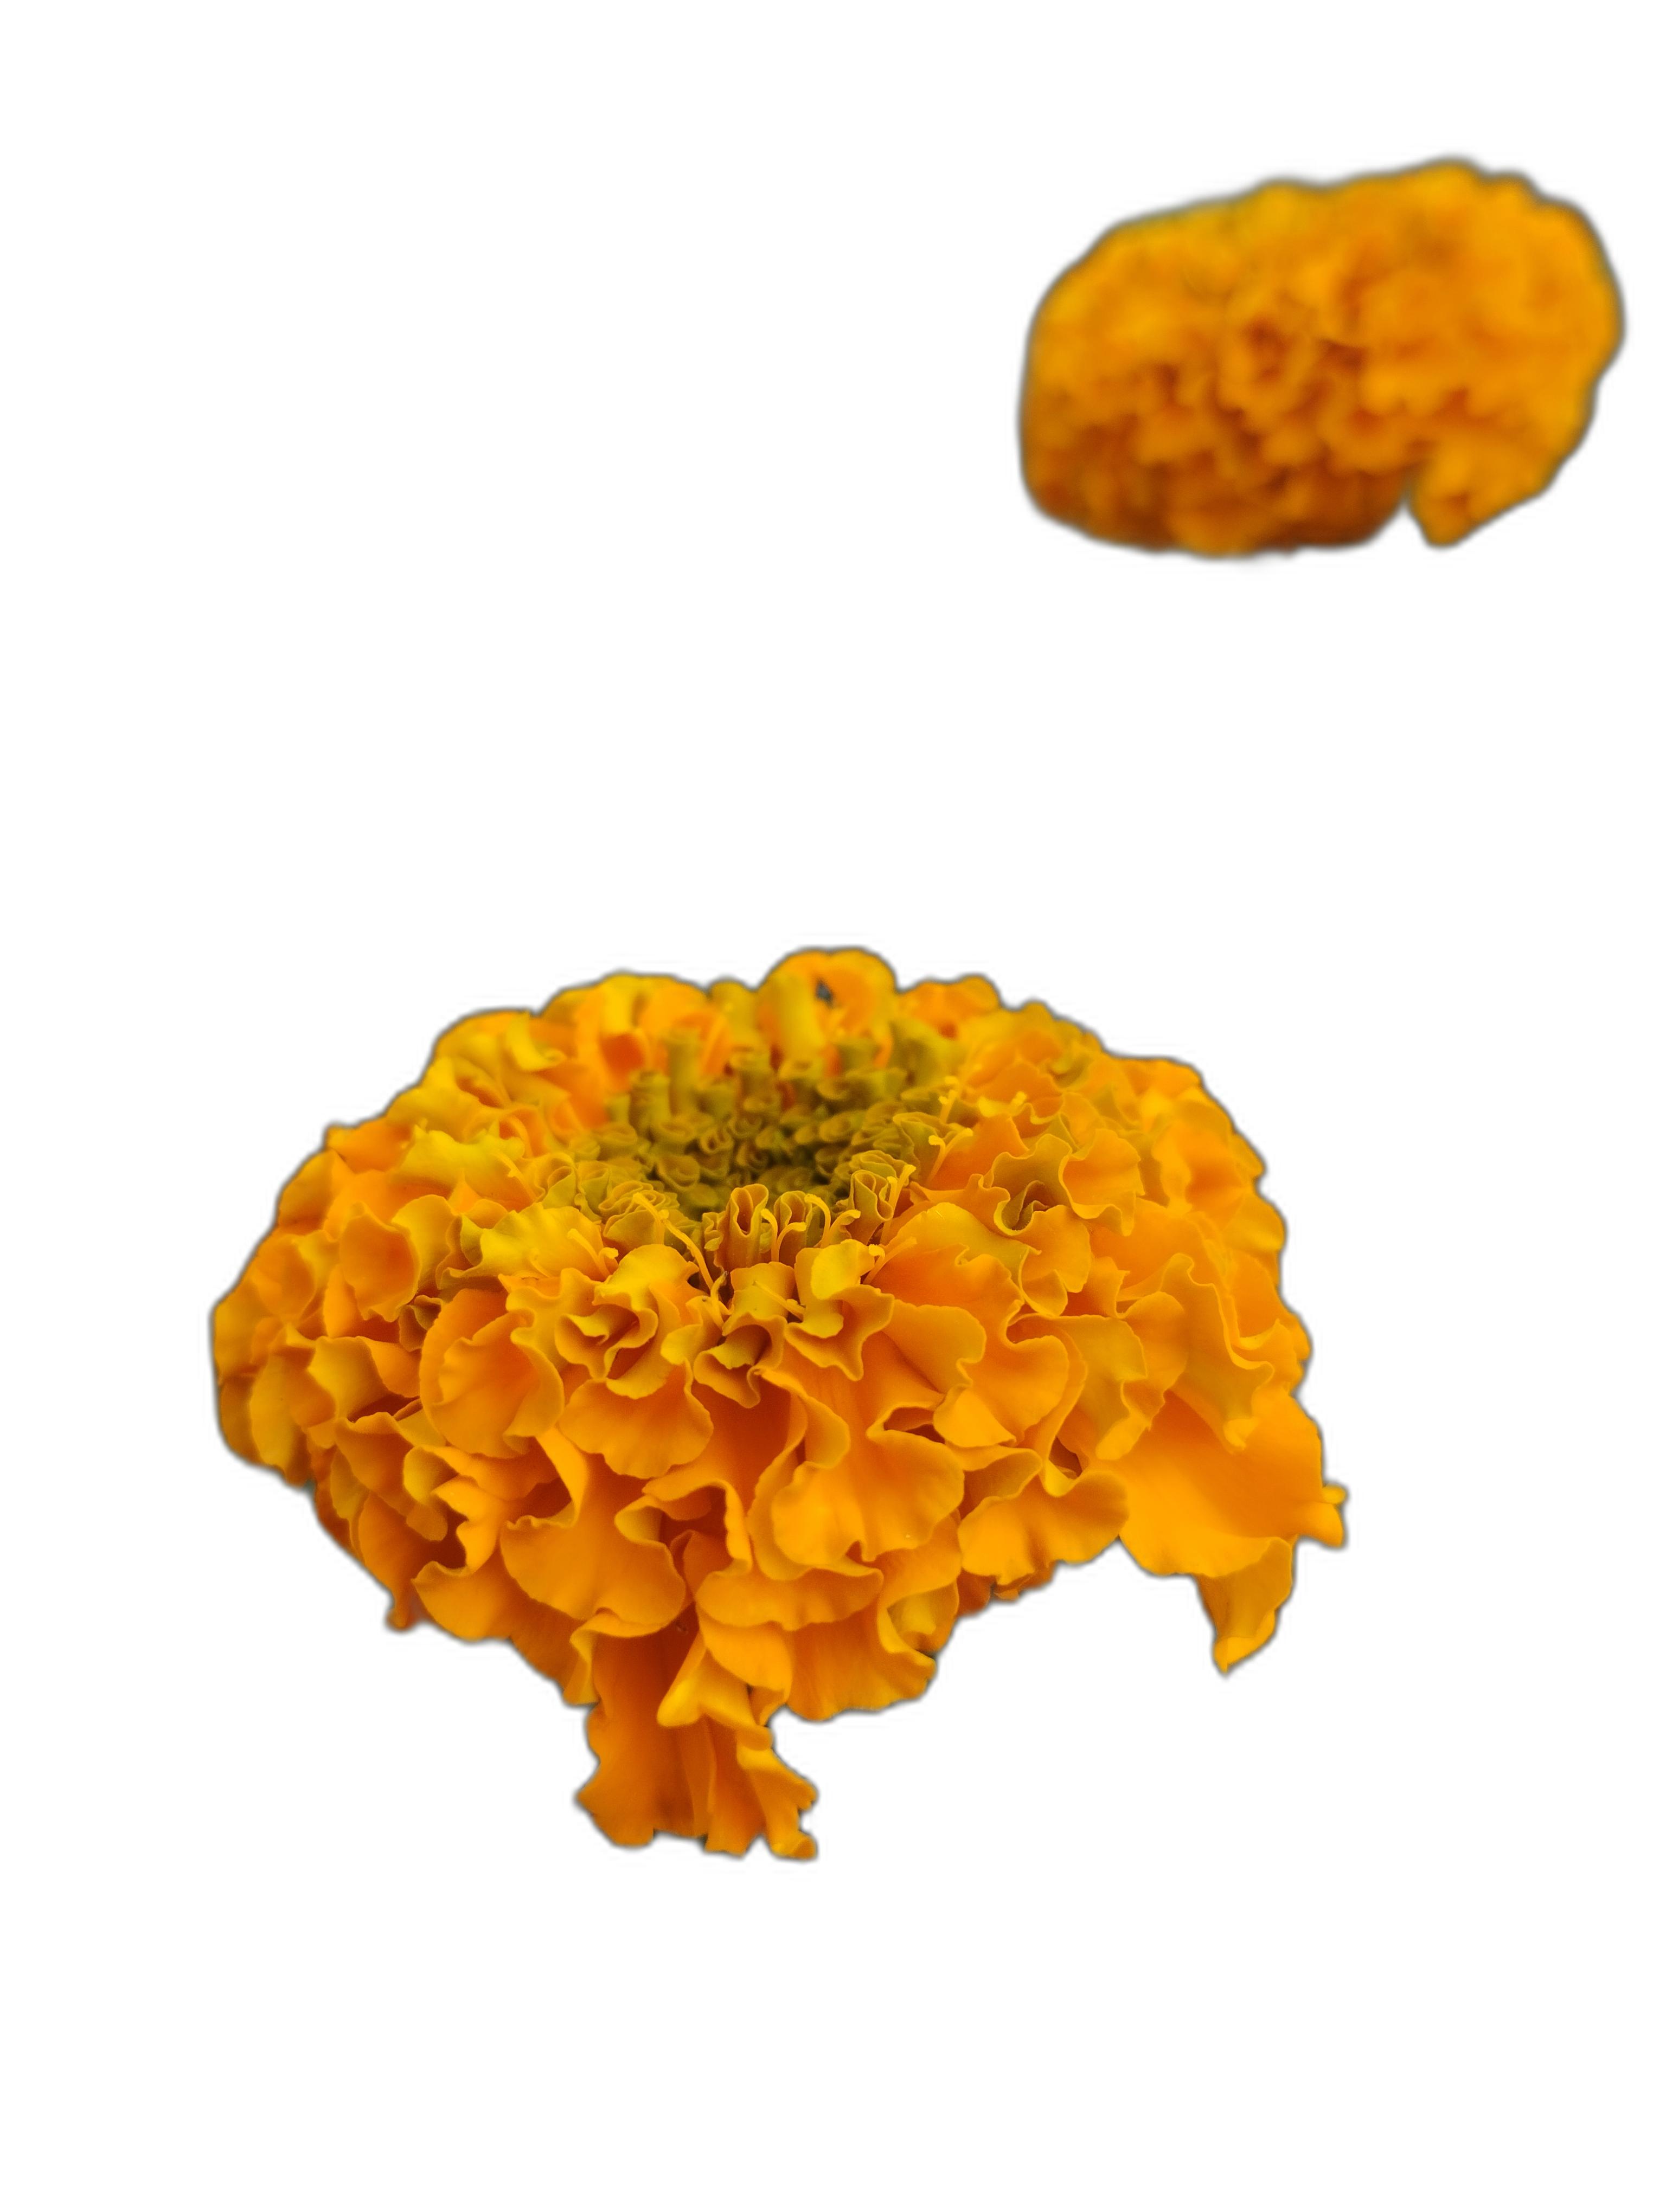
Label: Marigold